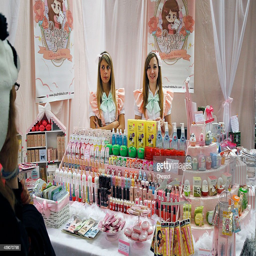
a booth displays items for sale at the exhibition .